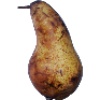
Label: pear_abate